First Person Singular (short story collection)

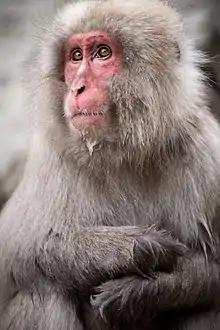
The Japanese macaque at a hot spring.

A sequel to "A Shinagawa Monkey". The narrator reminisces on five years earlier, when he met an elderly monkey living in a Japanese-style inn in a hot springs town in Gunma Prefecture. The talking monkey works in the ramshackle inn, scrubbing guests' backs. The monkey also drinks beer and enjoys Anton Bruckner's symphonies. The narrator invites the monkey to his room, where the monkey begins his confessions. The monkey tells the narrator how he came to love human females and how he would later steal the names of the women he fell for.